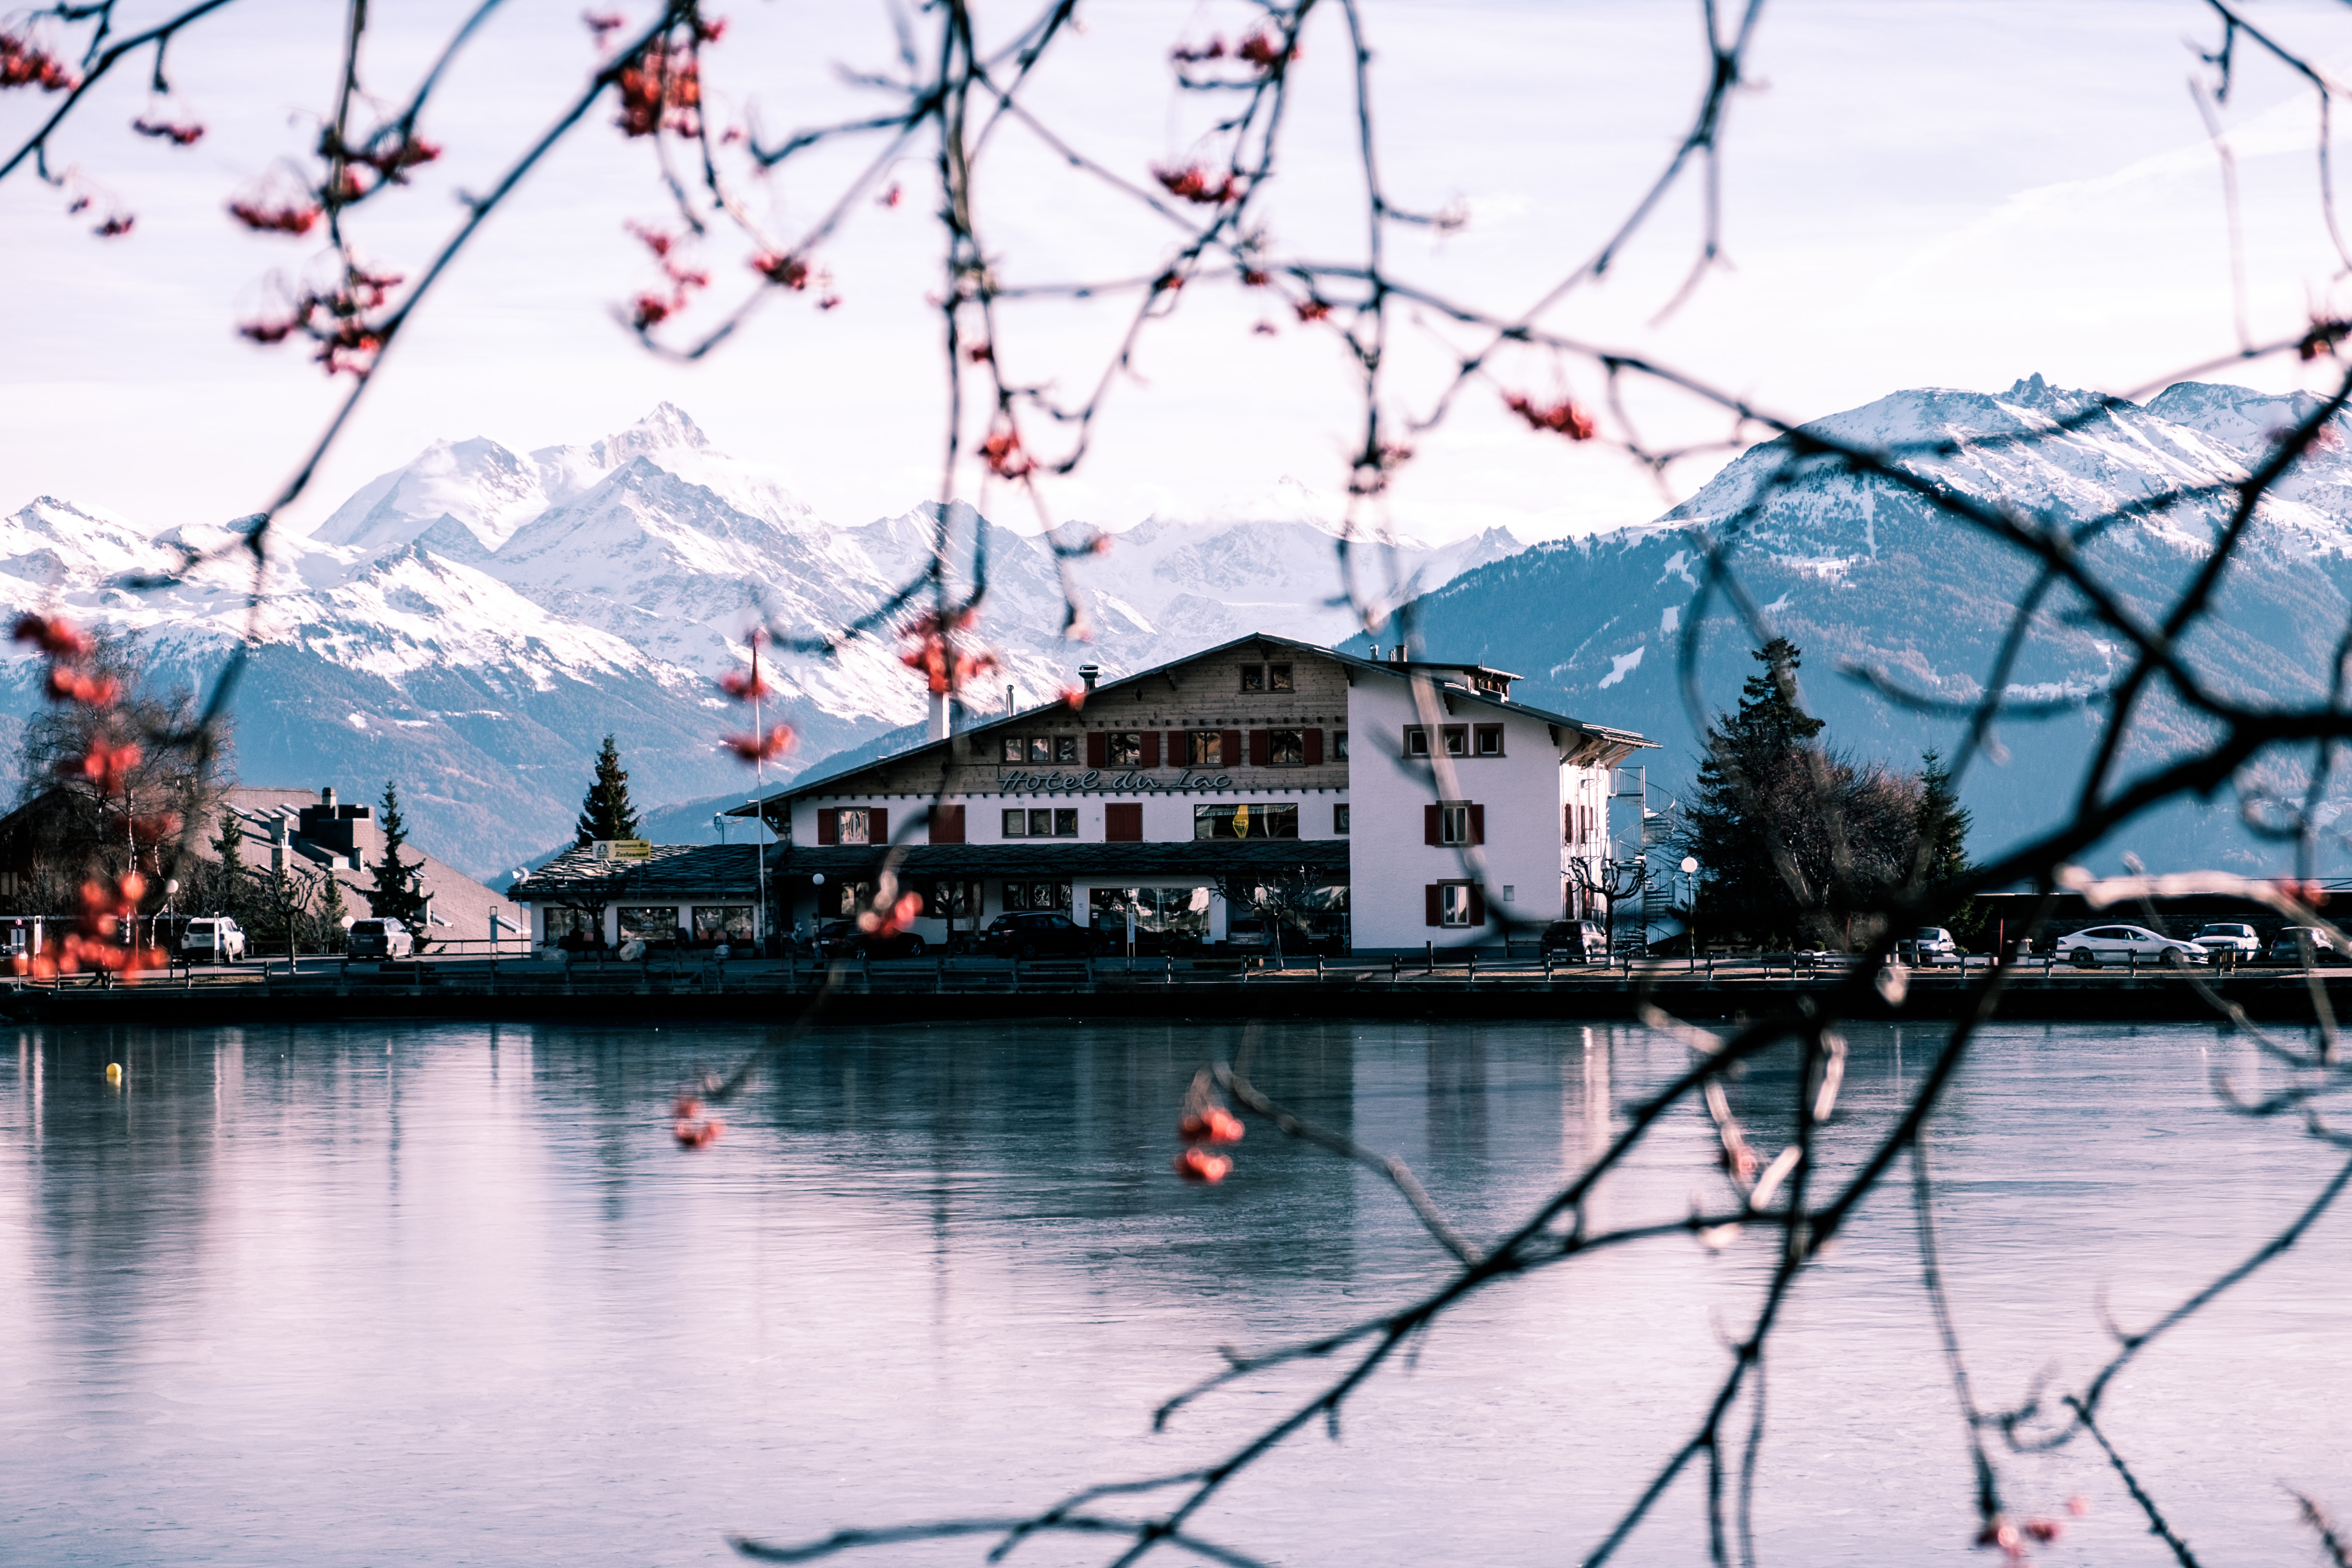
water, branch, mountain, snow, winter, flower, lake, cityscape, spring, reflection, season, cherry blossom, lakeside, hotel